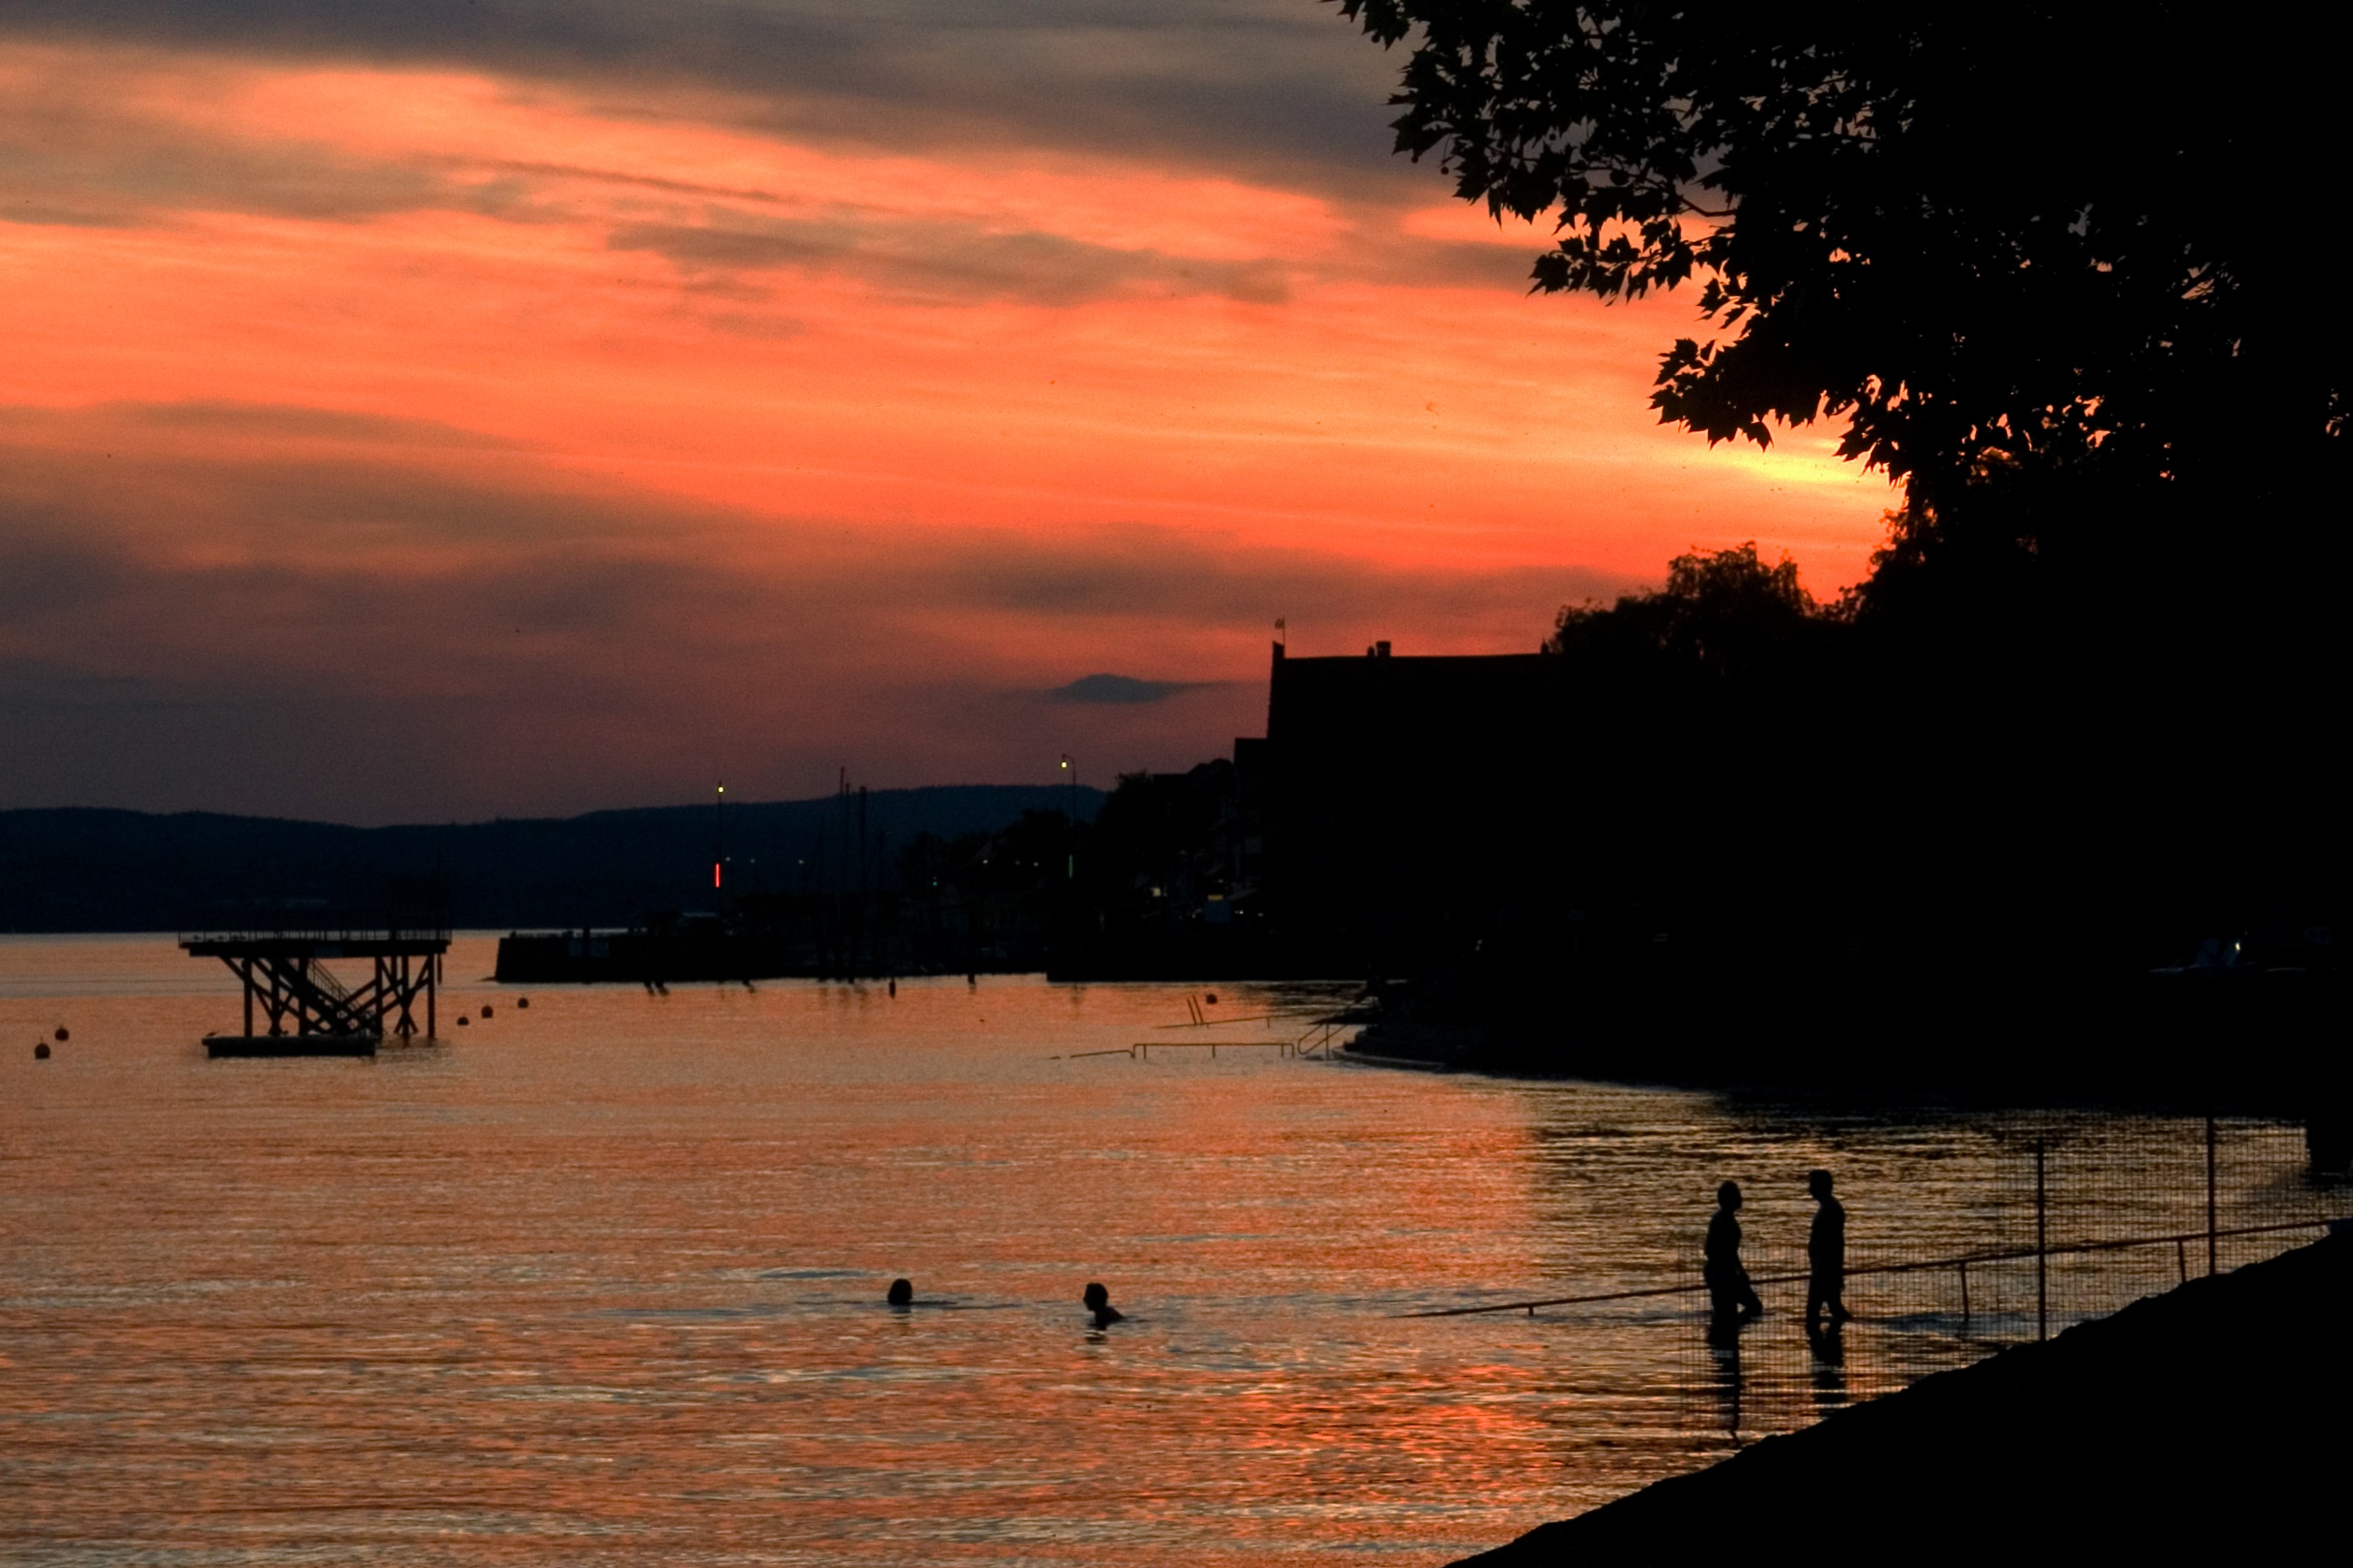
sea, coast, water, cloud, sky, sun, sunrise, sunset, warm, morning, shore, lake, dawn, river, dusk, evening, reflection, body of water, afterglow, evening sky